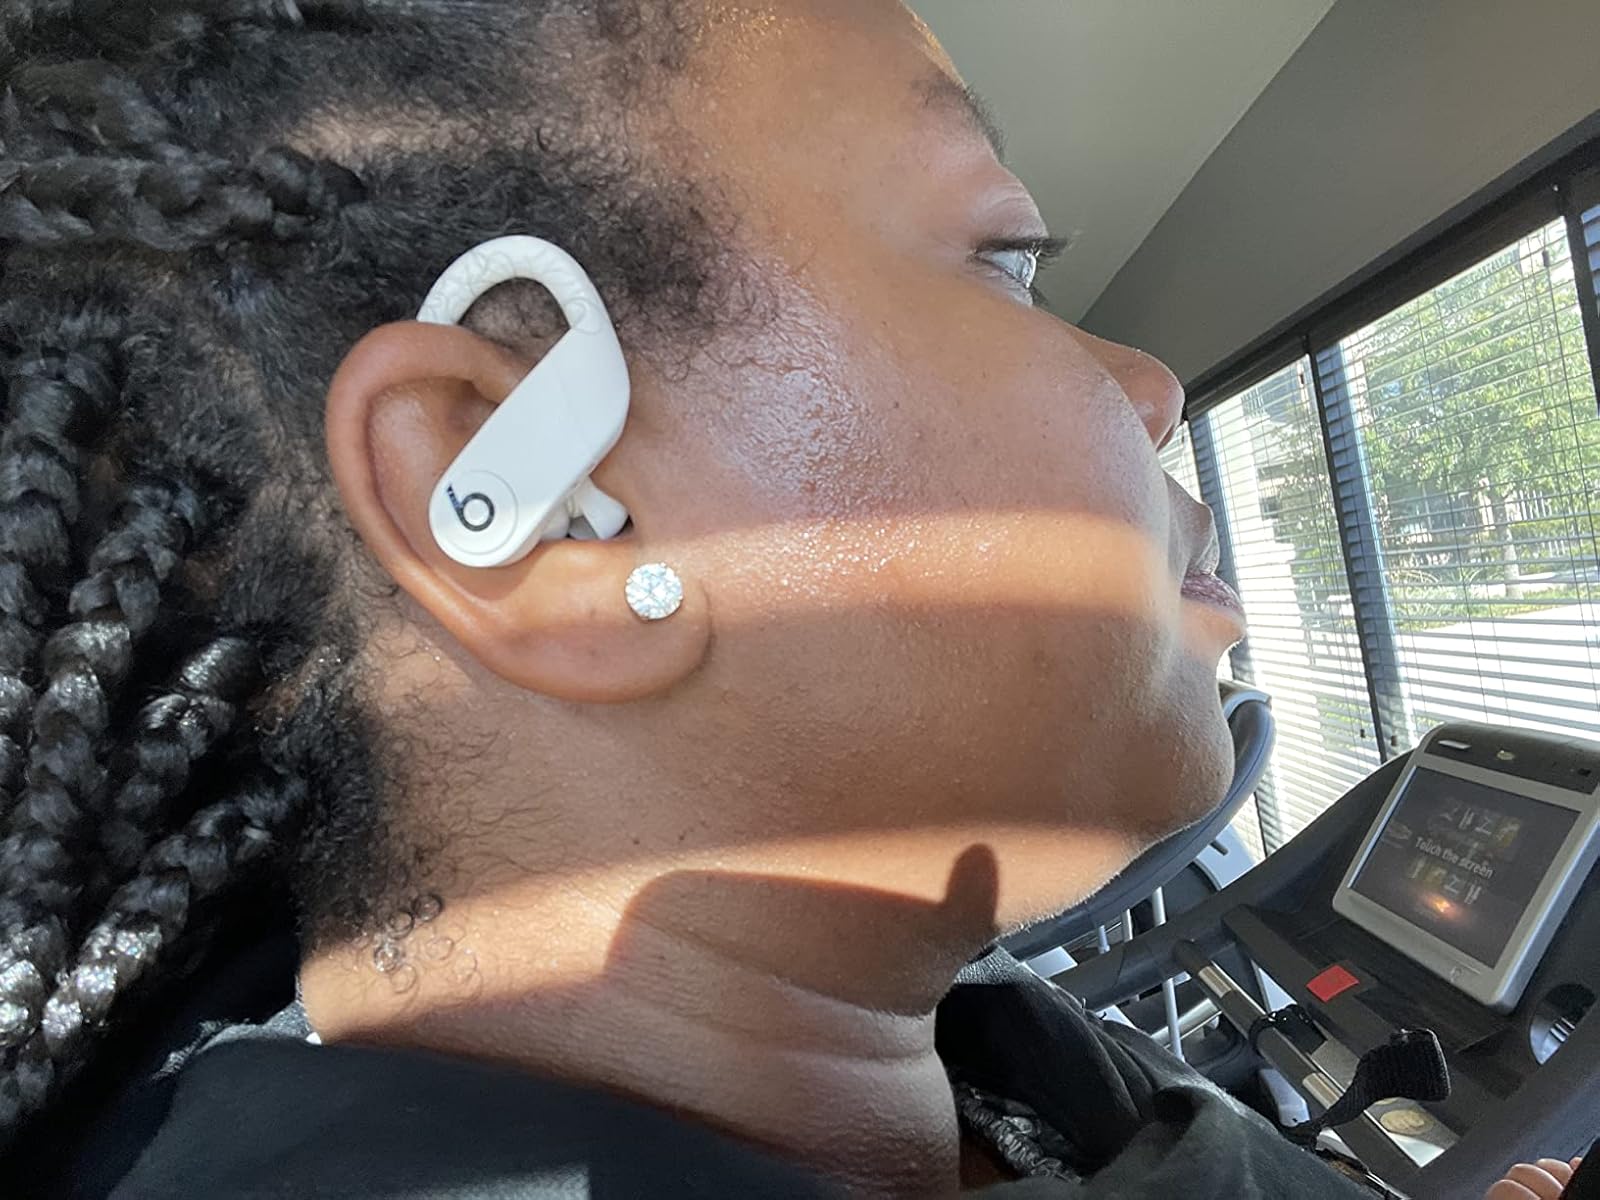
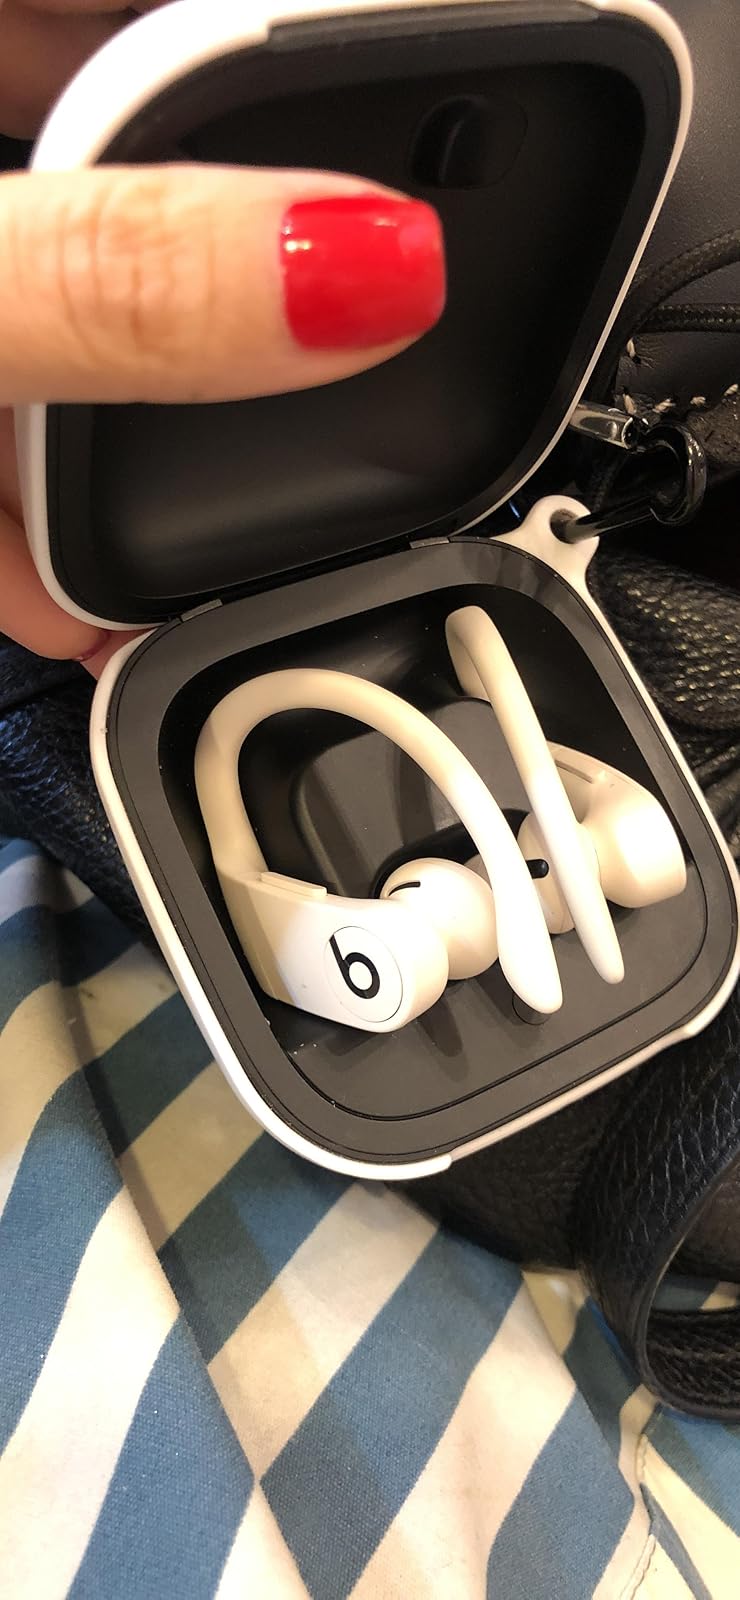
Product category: earbuds
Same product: yes